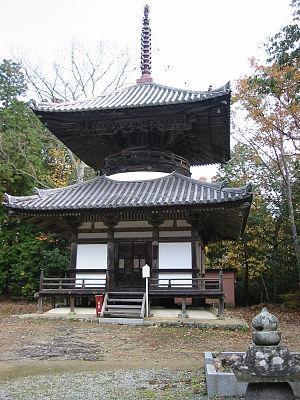
Un tahōtō est une forme de pagode japonaise trouvée principalement dans les temples bouddhistes des écoles Shingon et Tendai du bouddhisme Vajrayana. Cette forme est unique parmi les pagodes car elle comprend un nombre pair d'étages. Le second étage a une balustrade et semble habitable mais est néanmoins inaccessible et n'offre aucun espace utile. Son nom renvoie à Prabhutaratna, représenté assis dans une « pagode ornée de nombreux bijoux » dans le onzième chapitre du Sūtra du Lotus. Avec une partie inférieure carrée et une partie supérieure cylindrique, un toit « en jupe » mokoshi, un toit pyramidal et un épi de faîtage, le tahōtō ou le plus grand daitō est un des shichidō garan d'un temple Shingon. Après l'époque de Heian, la construction des pagodes décline en général et les nouveaux tahōtō se font rares. Six exemples, dont celui de Ishiyama-dera est le plus ancien, ont été désignés Trésor national.